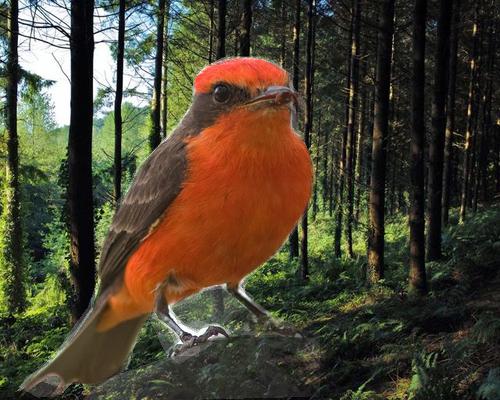
Bird species: Vermilion_Flycatcher
Bird type: landbird
Background: land